Yonge Street

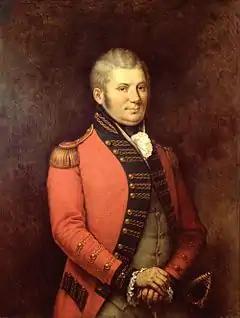
John Graves Simcoe, the first lieutenant governor of Upper Canada, created the roadway that later became Yonge Street.

Simcoe planned to move the capital to a better-protected location and build overland routes to the upper lakes as soon as possible. He established York, as Toronto was originally called, with its naturally enclosed harbour, as a defensible site for a new capital. To provide communications between the site and the upper lakes, he planned two connected roads, the first running north from York to Lake Simcoe, (then named "Lake aux Claies"), the second joining Lake Simcoe with Georgian Bay. This would allow overland transport to the upper lakes, bypassing U.S. strongholds. The route from Lake Ontario to Lake Simcoe is still known as Yonge Street, and the second leg to Georgian Bay was long known as the Penetanguishene Road.